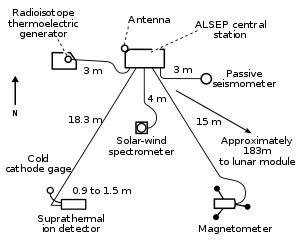
Apollo 12 est la sixième mission spatiale avec équipage du programme Apollo, et la deuxième à se poser sur la Lune. L'équipage se compose de Pete Conrad, Richard Gordon et Alan Bean.